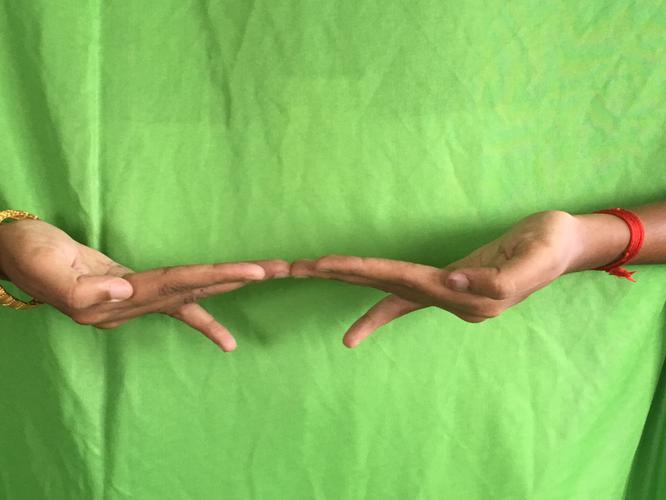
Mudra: Khatva
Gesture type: double_hand